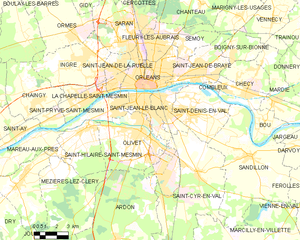
Orléans
Kort over kommunen
Kort over kommunen
Orléans er en by og kommune i den nordlige del af det centrale Frankrig, omkring 111 kilometer sydvest for Paris. Den er hovedstad for departementet Loiret og regionen Centre og har en befolkning på 113.126.